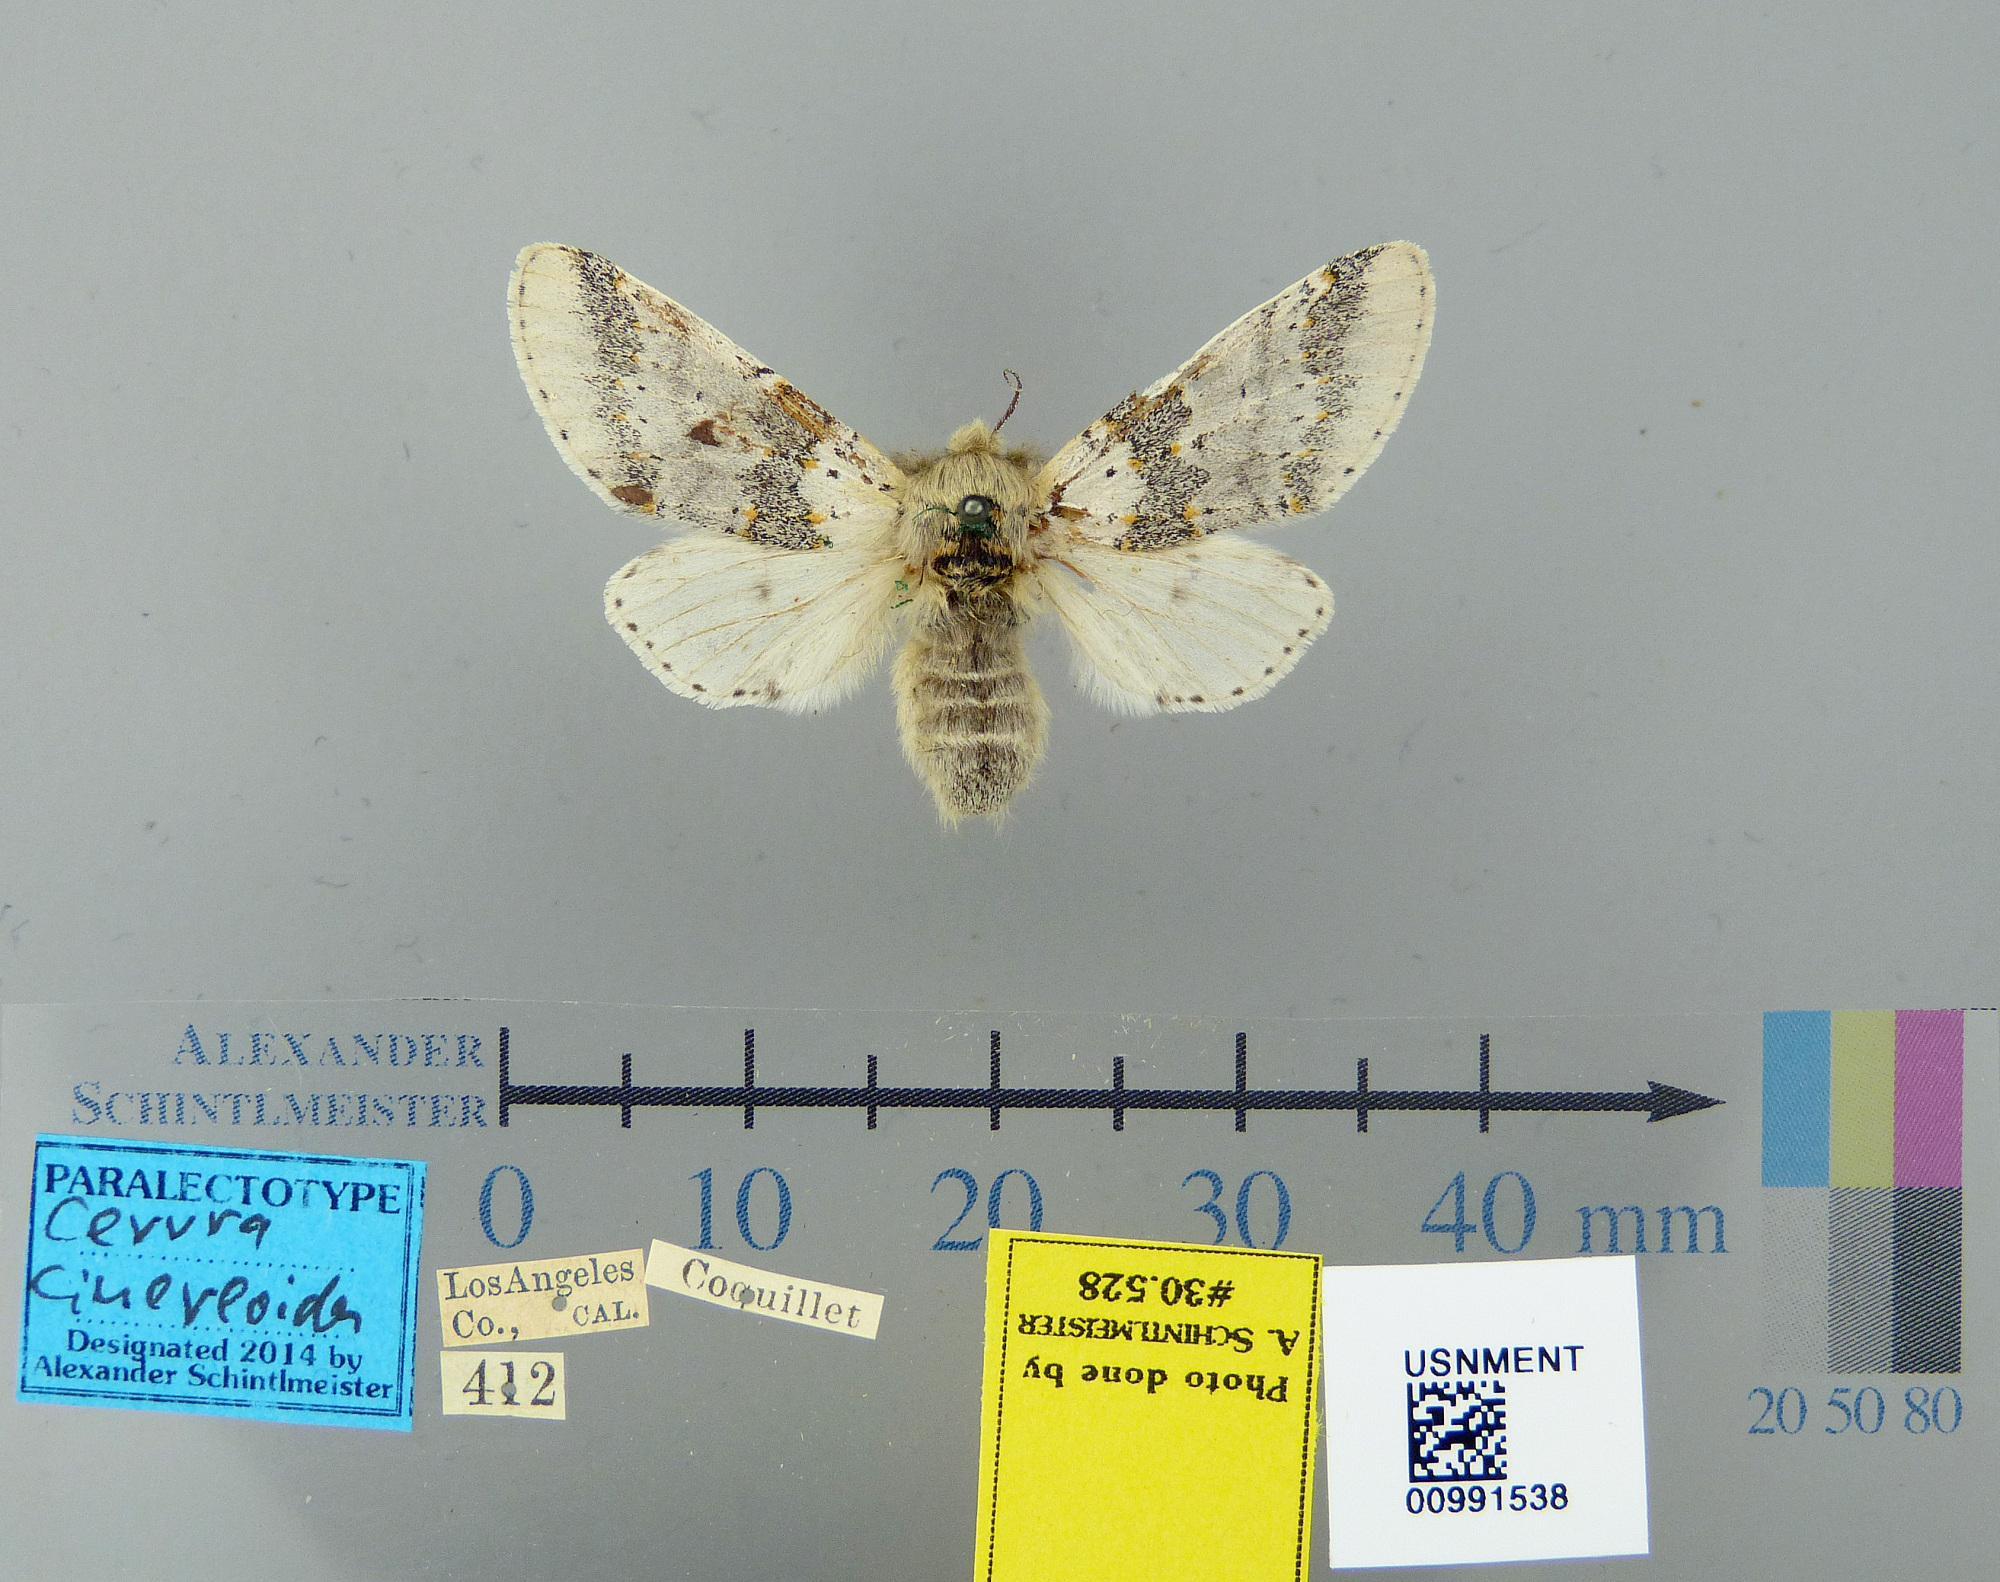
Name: Cerura cinereoides
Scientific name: Cerura cinereoides Dyar, 1890
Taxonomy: Animalia, Arthropoda, Insecta, Lepidoptera, Notodontidae
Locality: [Not Stated], United States